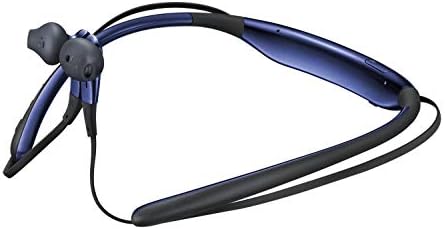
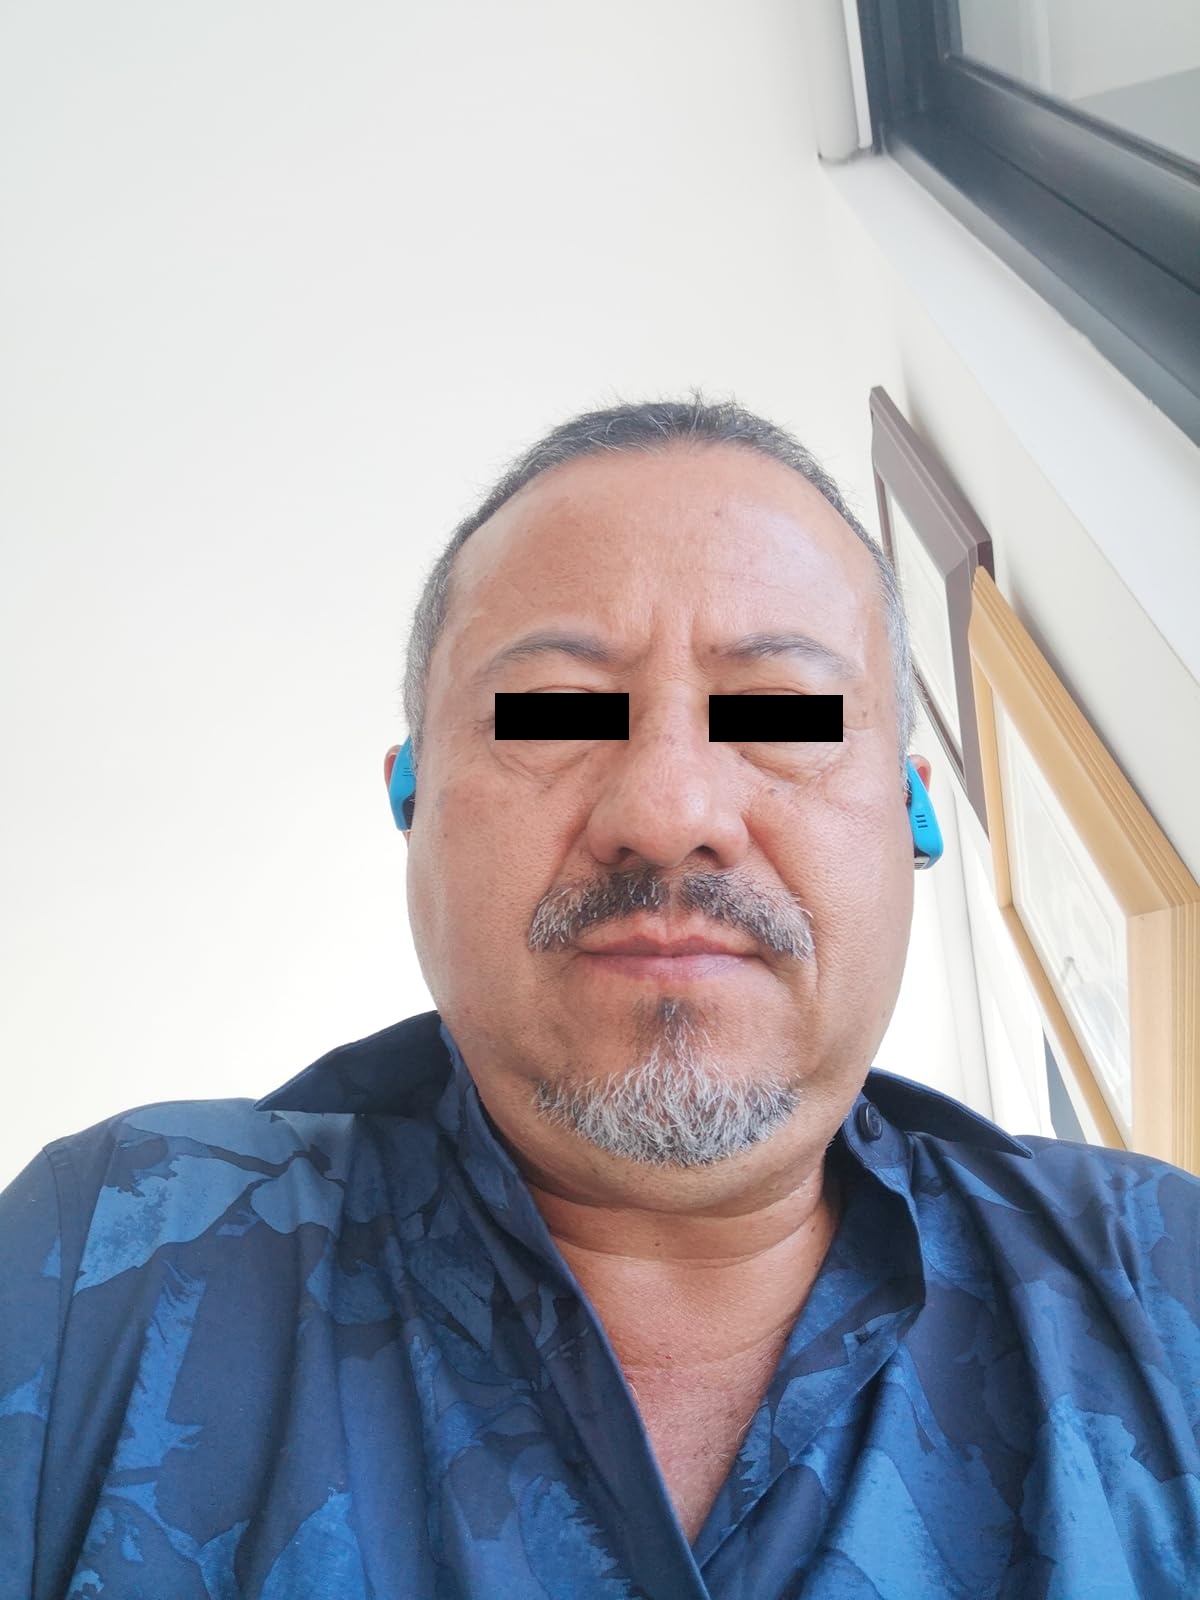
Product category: headphones
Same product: no